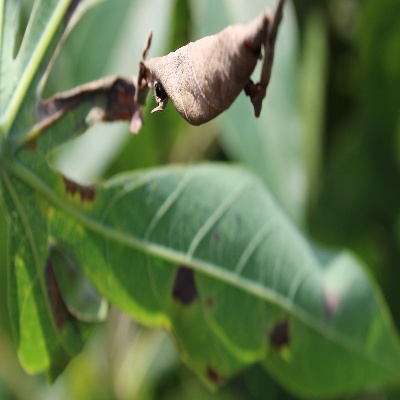
Crop: Cassava
Condition: bacterial blight